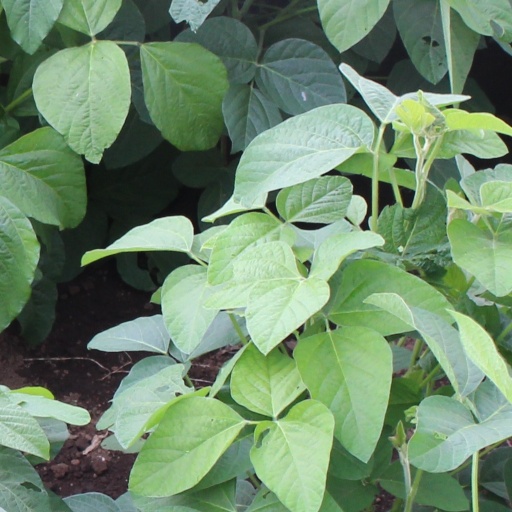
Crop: soybean